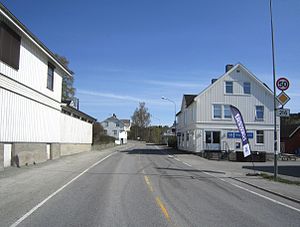
Moelv / Bilder
Moelv er en norsk landsby i Ringsaker kommune i Innlandet. Moelv har 1023 indbyggere og er placeret i slutningen af Moelva ved Mjøsa 'østlige bred. Moelv og Brumunddal i Ringsaker fik begge bystatus fra 1. januar 2010. Moelv har imidlertid lidt byudvikling og falder uden for det, der normalt kaldes en by.